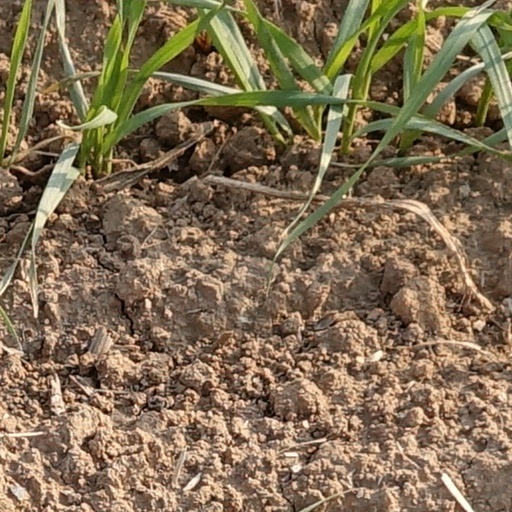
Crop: wheat